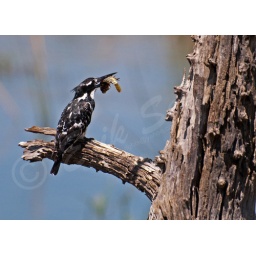
This kingfisher first beat the fish against the tree branch, before swallowing it.